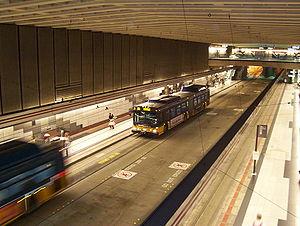
Le concept de bus à haut niveau de service, aussi nommé busway ou transbus, date de 2004.